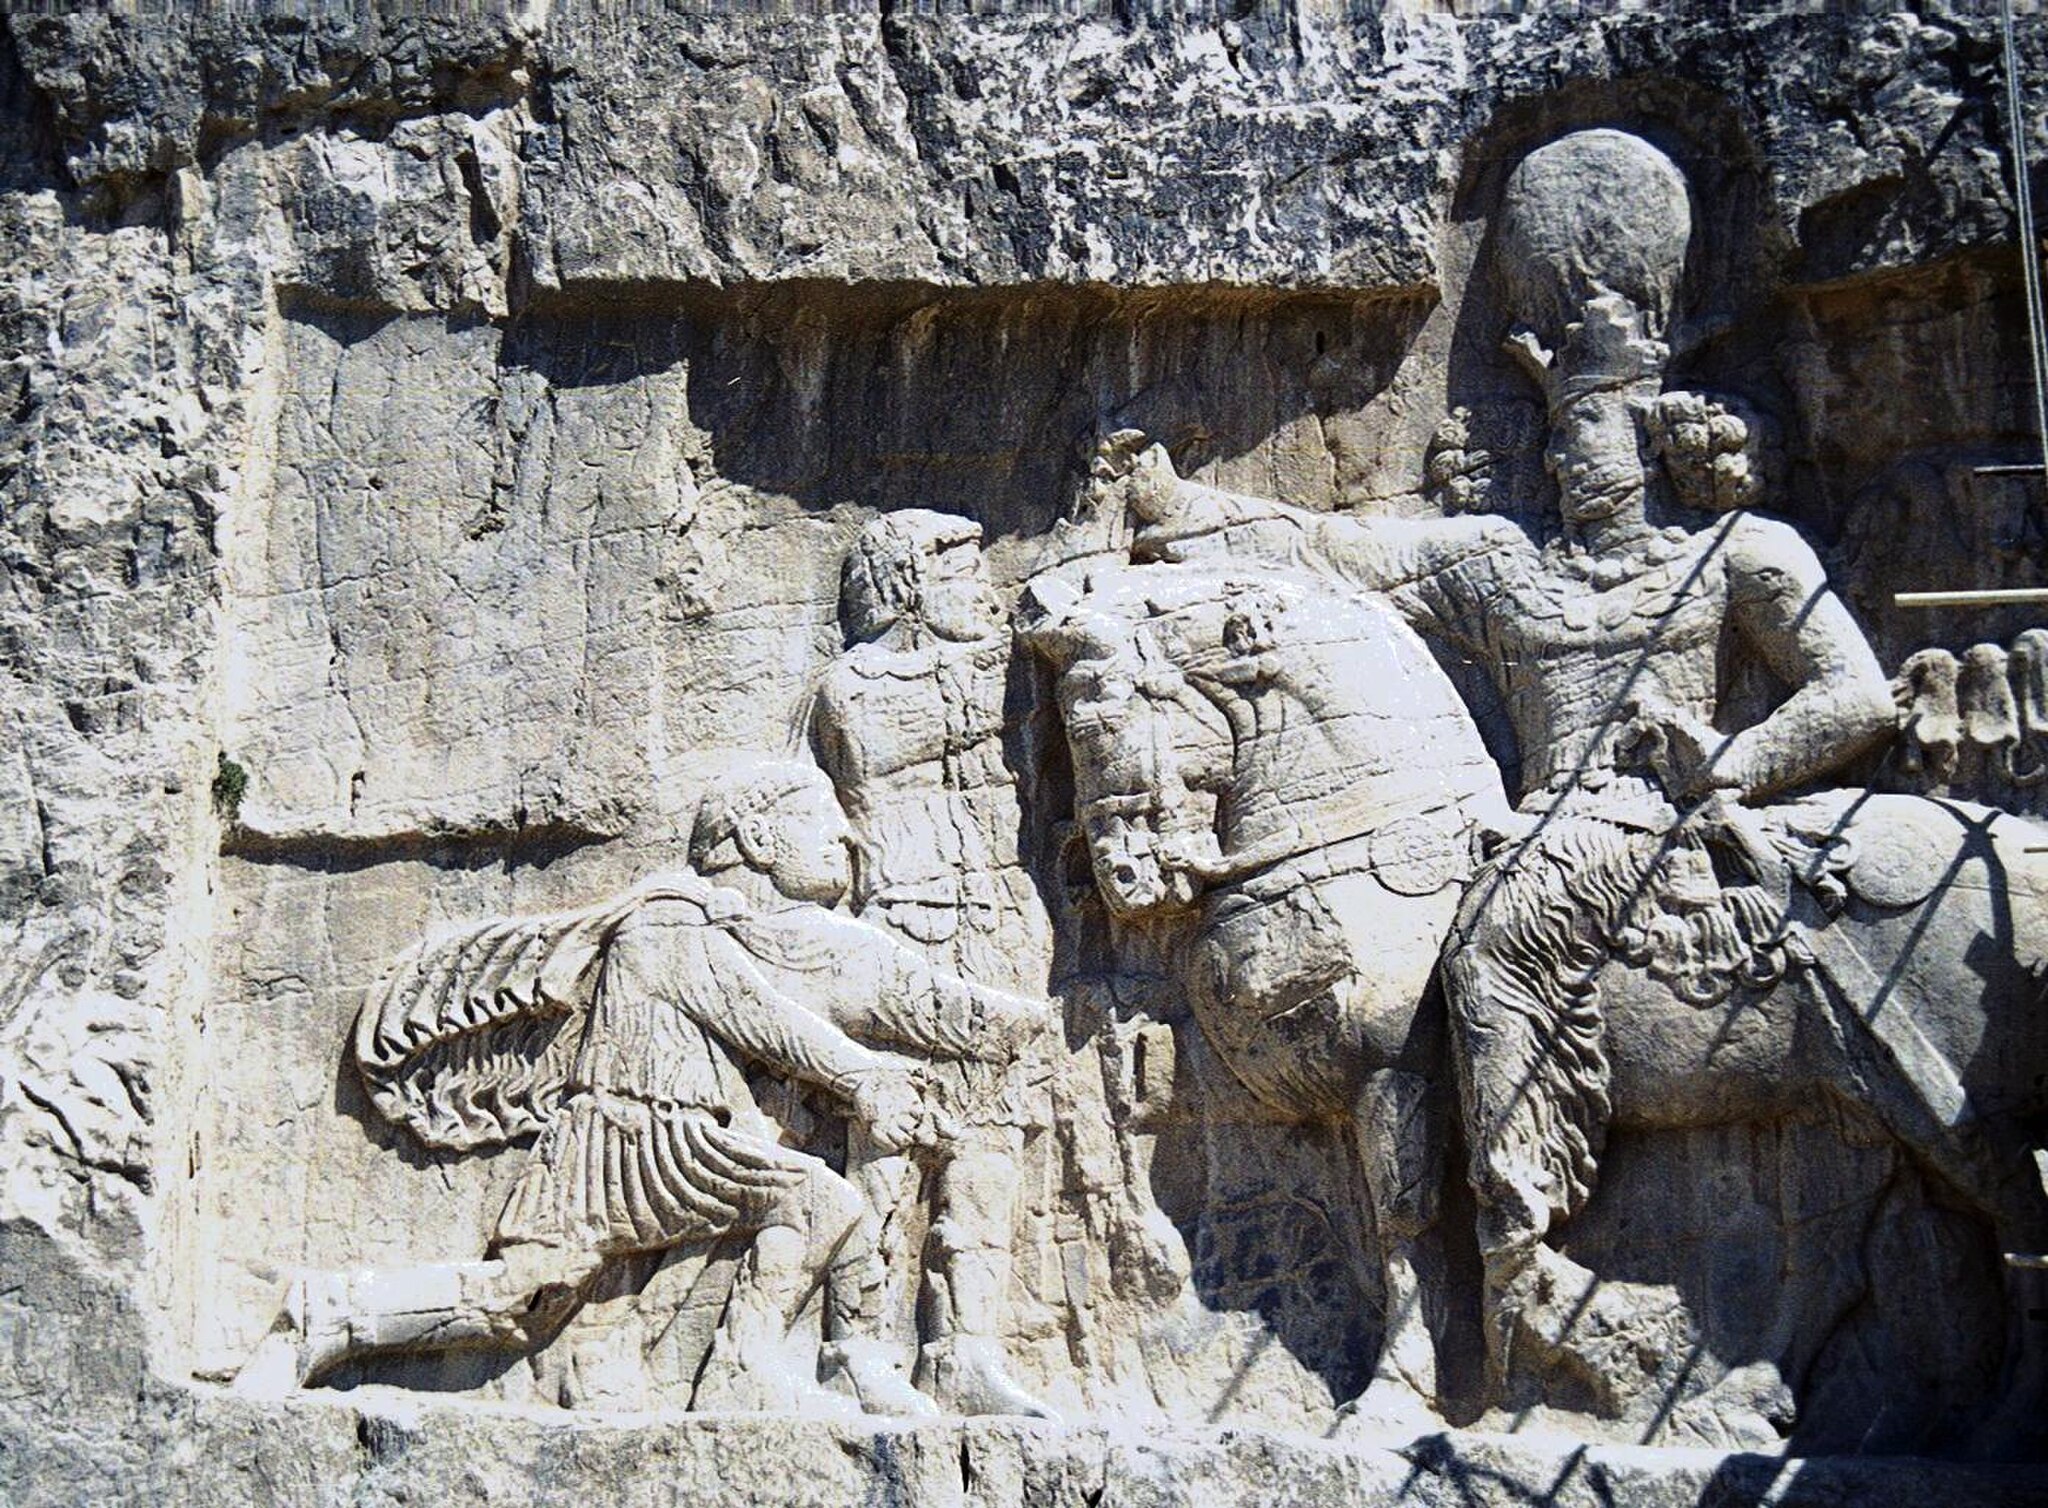
Title: Naqsh-e Rostam (5114799080)
Description: Naqsh-e Rostam
Date: 2010-10-09 14:14
Categories: Relief of triumph of Shapur I over Valerian at Naqsh-e Rustam, Flickr images reviewed by FlickreviewR, Files with coordinates missing SDC location of creation